Old Style and New Style dates

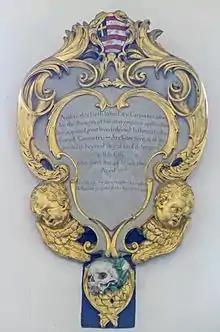
Memorial plaque to John Etty in All Saints' Church, North Street, York, recording his date of death as "28 of Jan: "

In the Kingdom of Great Britain and its possessions, the Calendar (New Style) Act 1750 introduced two concurrent changes to the calendar. The first, which applied to England, Wales, Ireland and the British colonies, changed the start of the year from 25 March to 1 January, with effect from "the day after 31 December 1751". (Scotland had already made this aspect of the changes, on 1 January 1600.) The second (in effect) adopted the Gregorian calendar in place of the Julian calendar. Thus "New Style" can refer to the start-of-year adjustment, to the adoption of the Gregorian calendar, or to the combination of the two. It was through their use in the Calendar Act 1750 that the notations "Old Style" and "New Style" came into common usage.